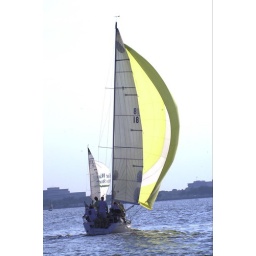
Clear Lake, Texas Wednesday sail boat races in 2006